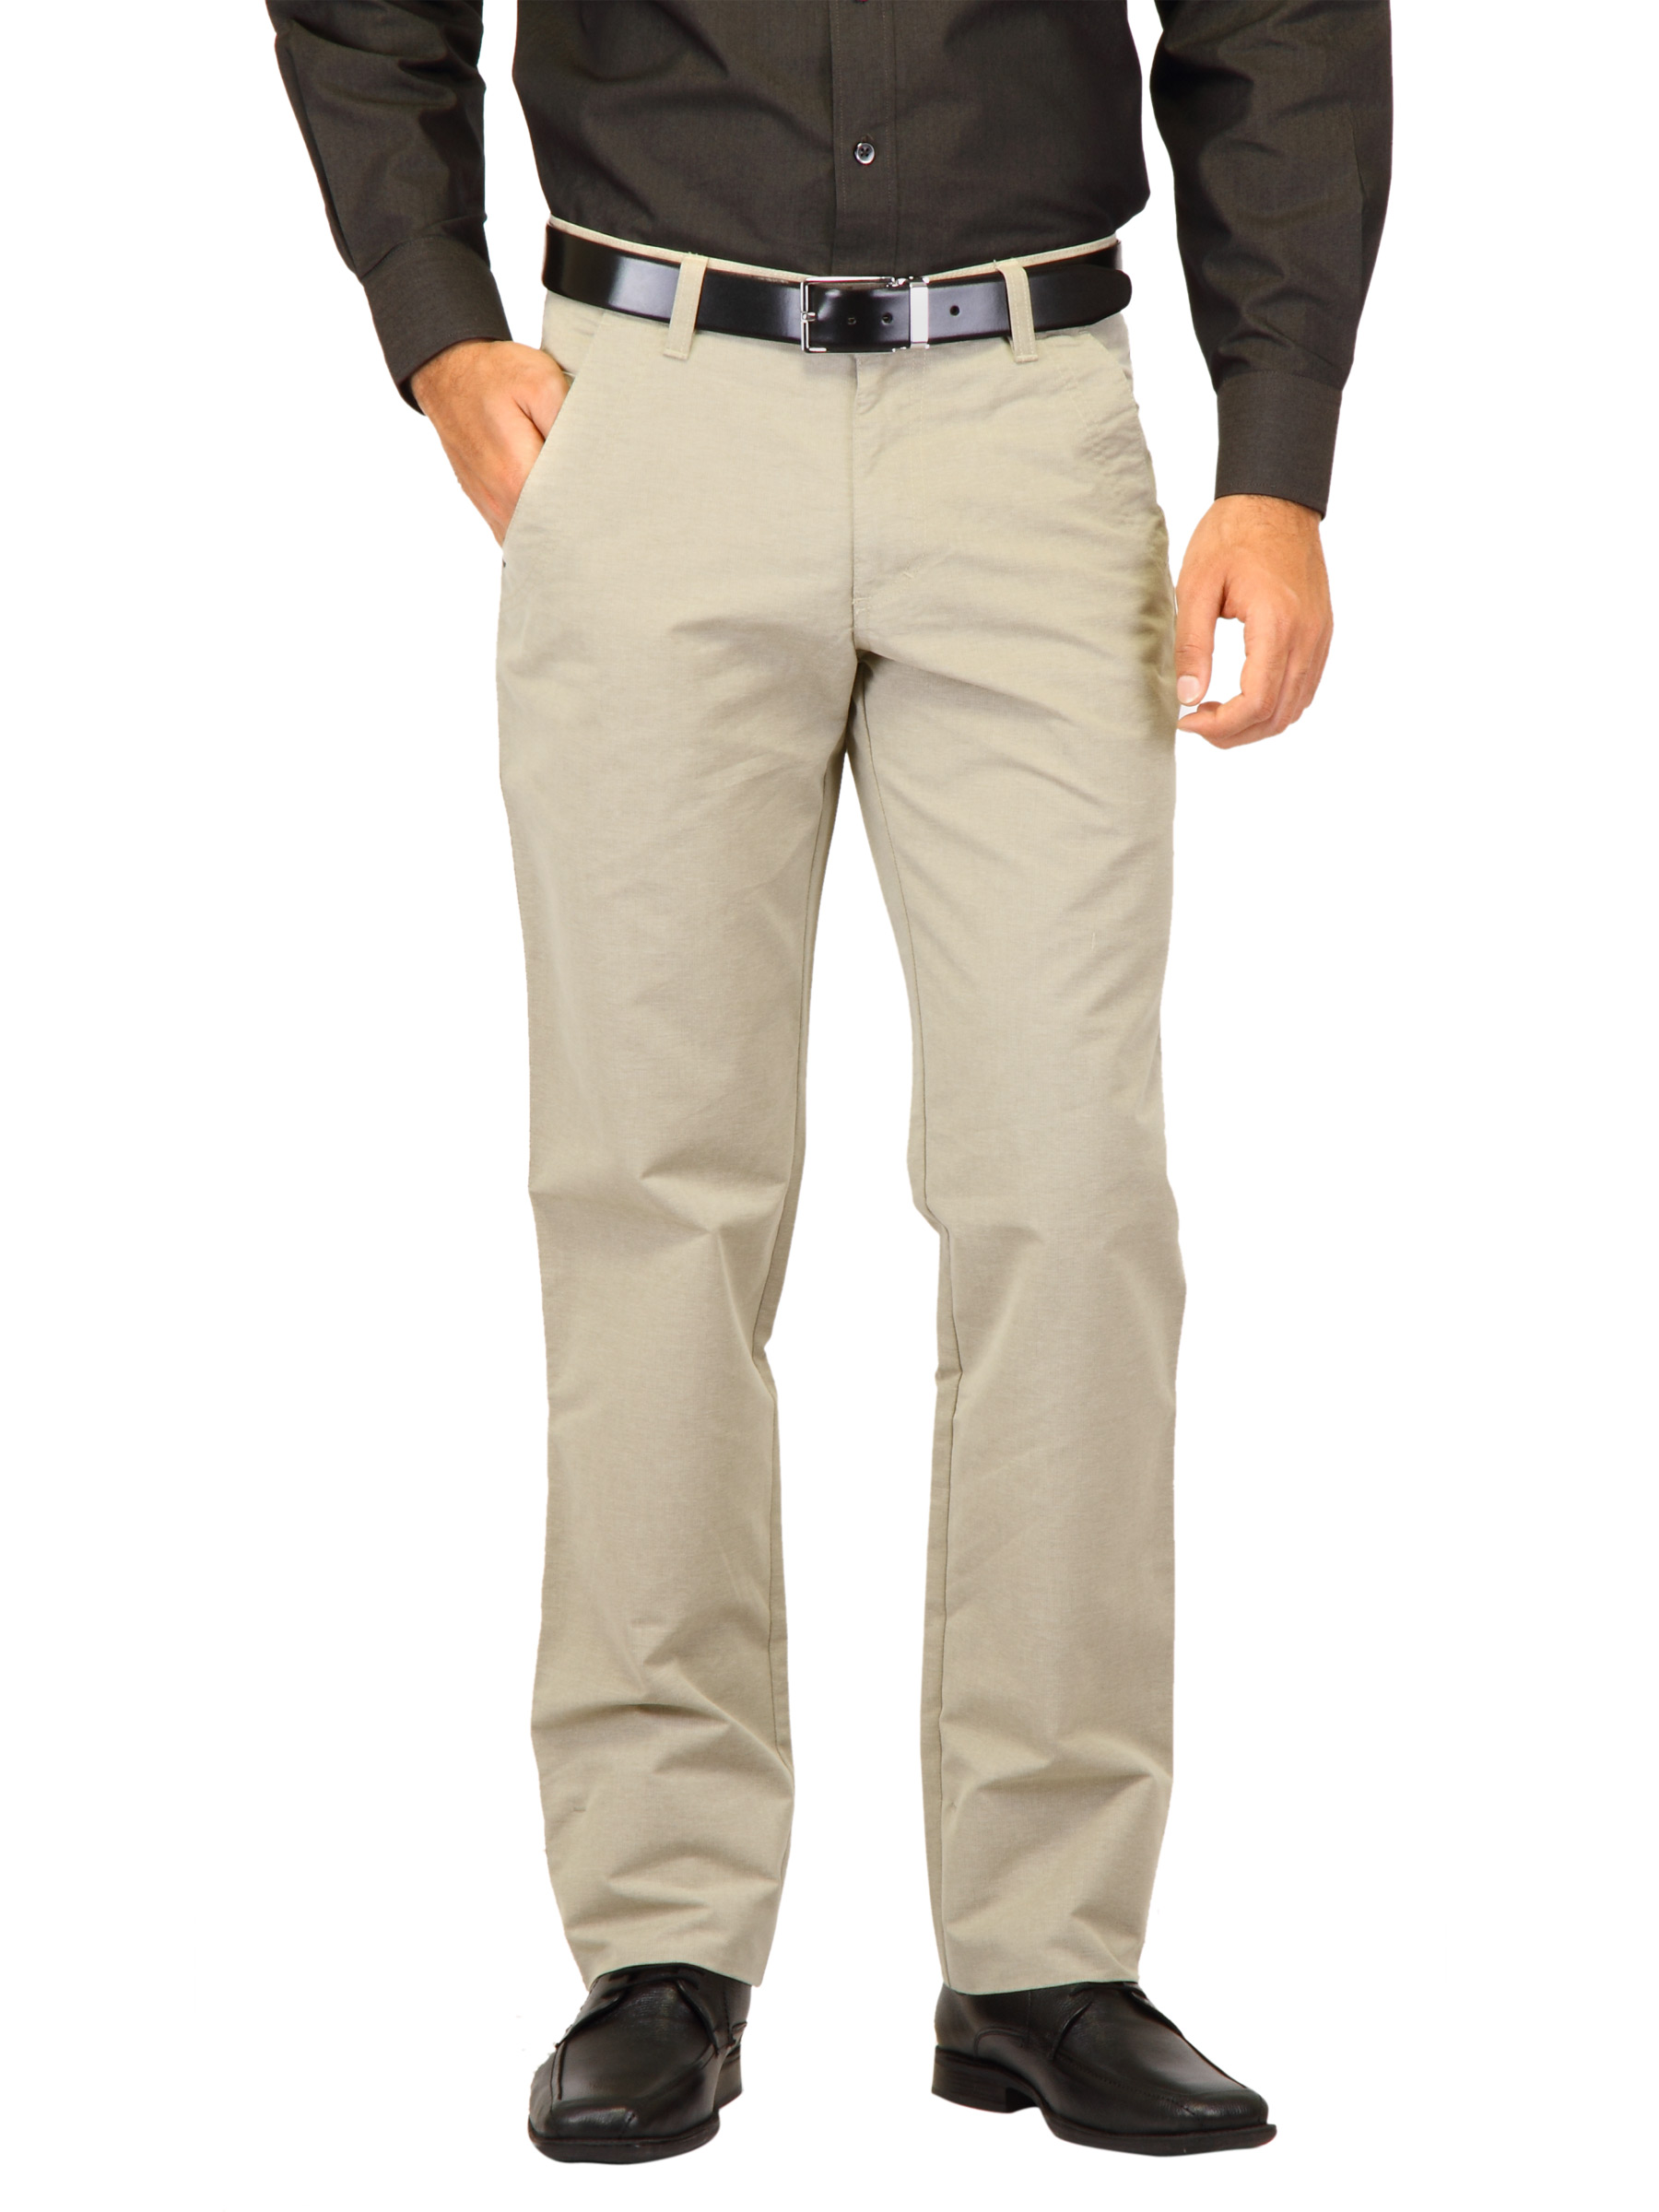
Indigo Nation Men TR Yarn Dyed Beige Trousers
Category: Apparel / Bottomwear / Trousers
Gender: Men
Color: Beige
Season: Fall 2011
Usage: Casual